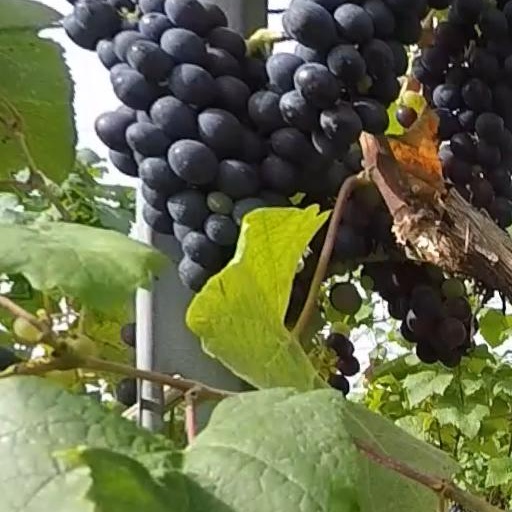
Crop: grape